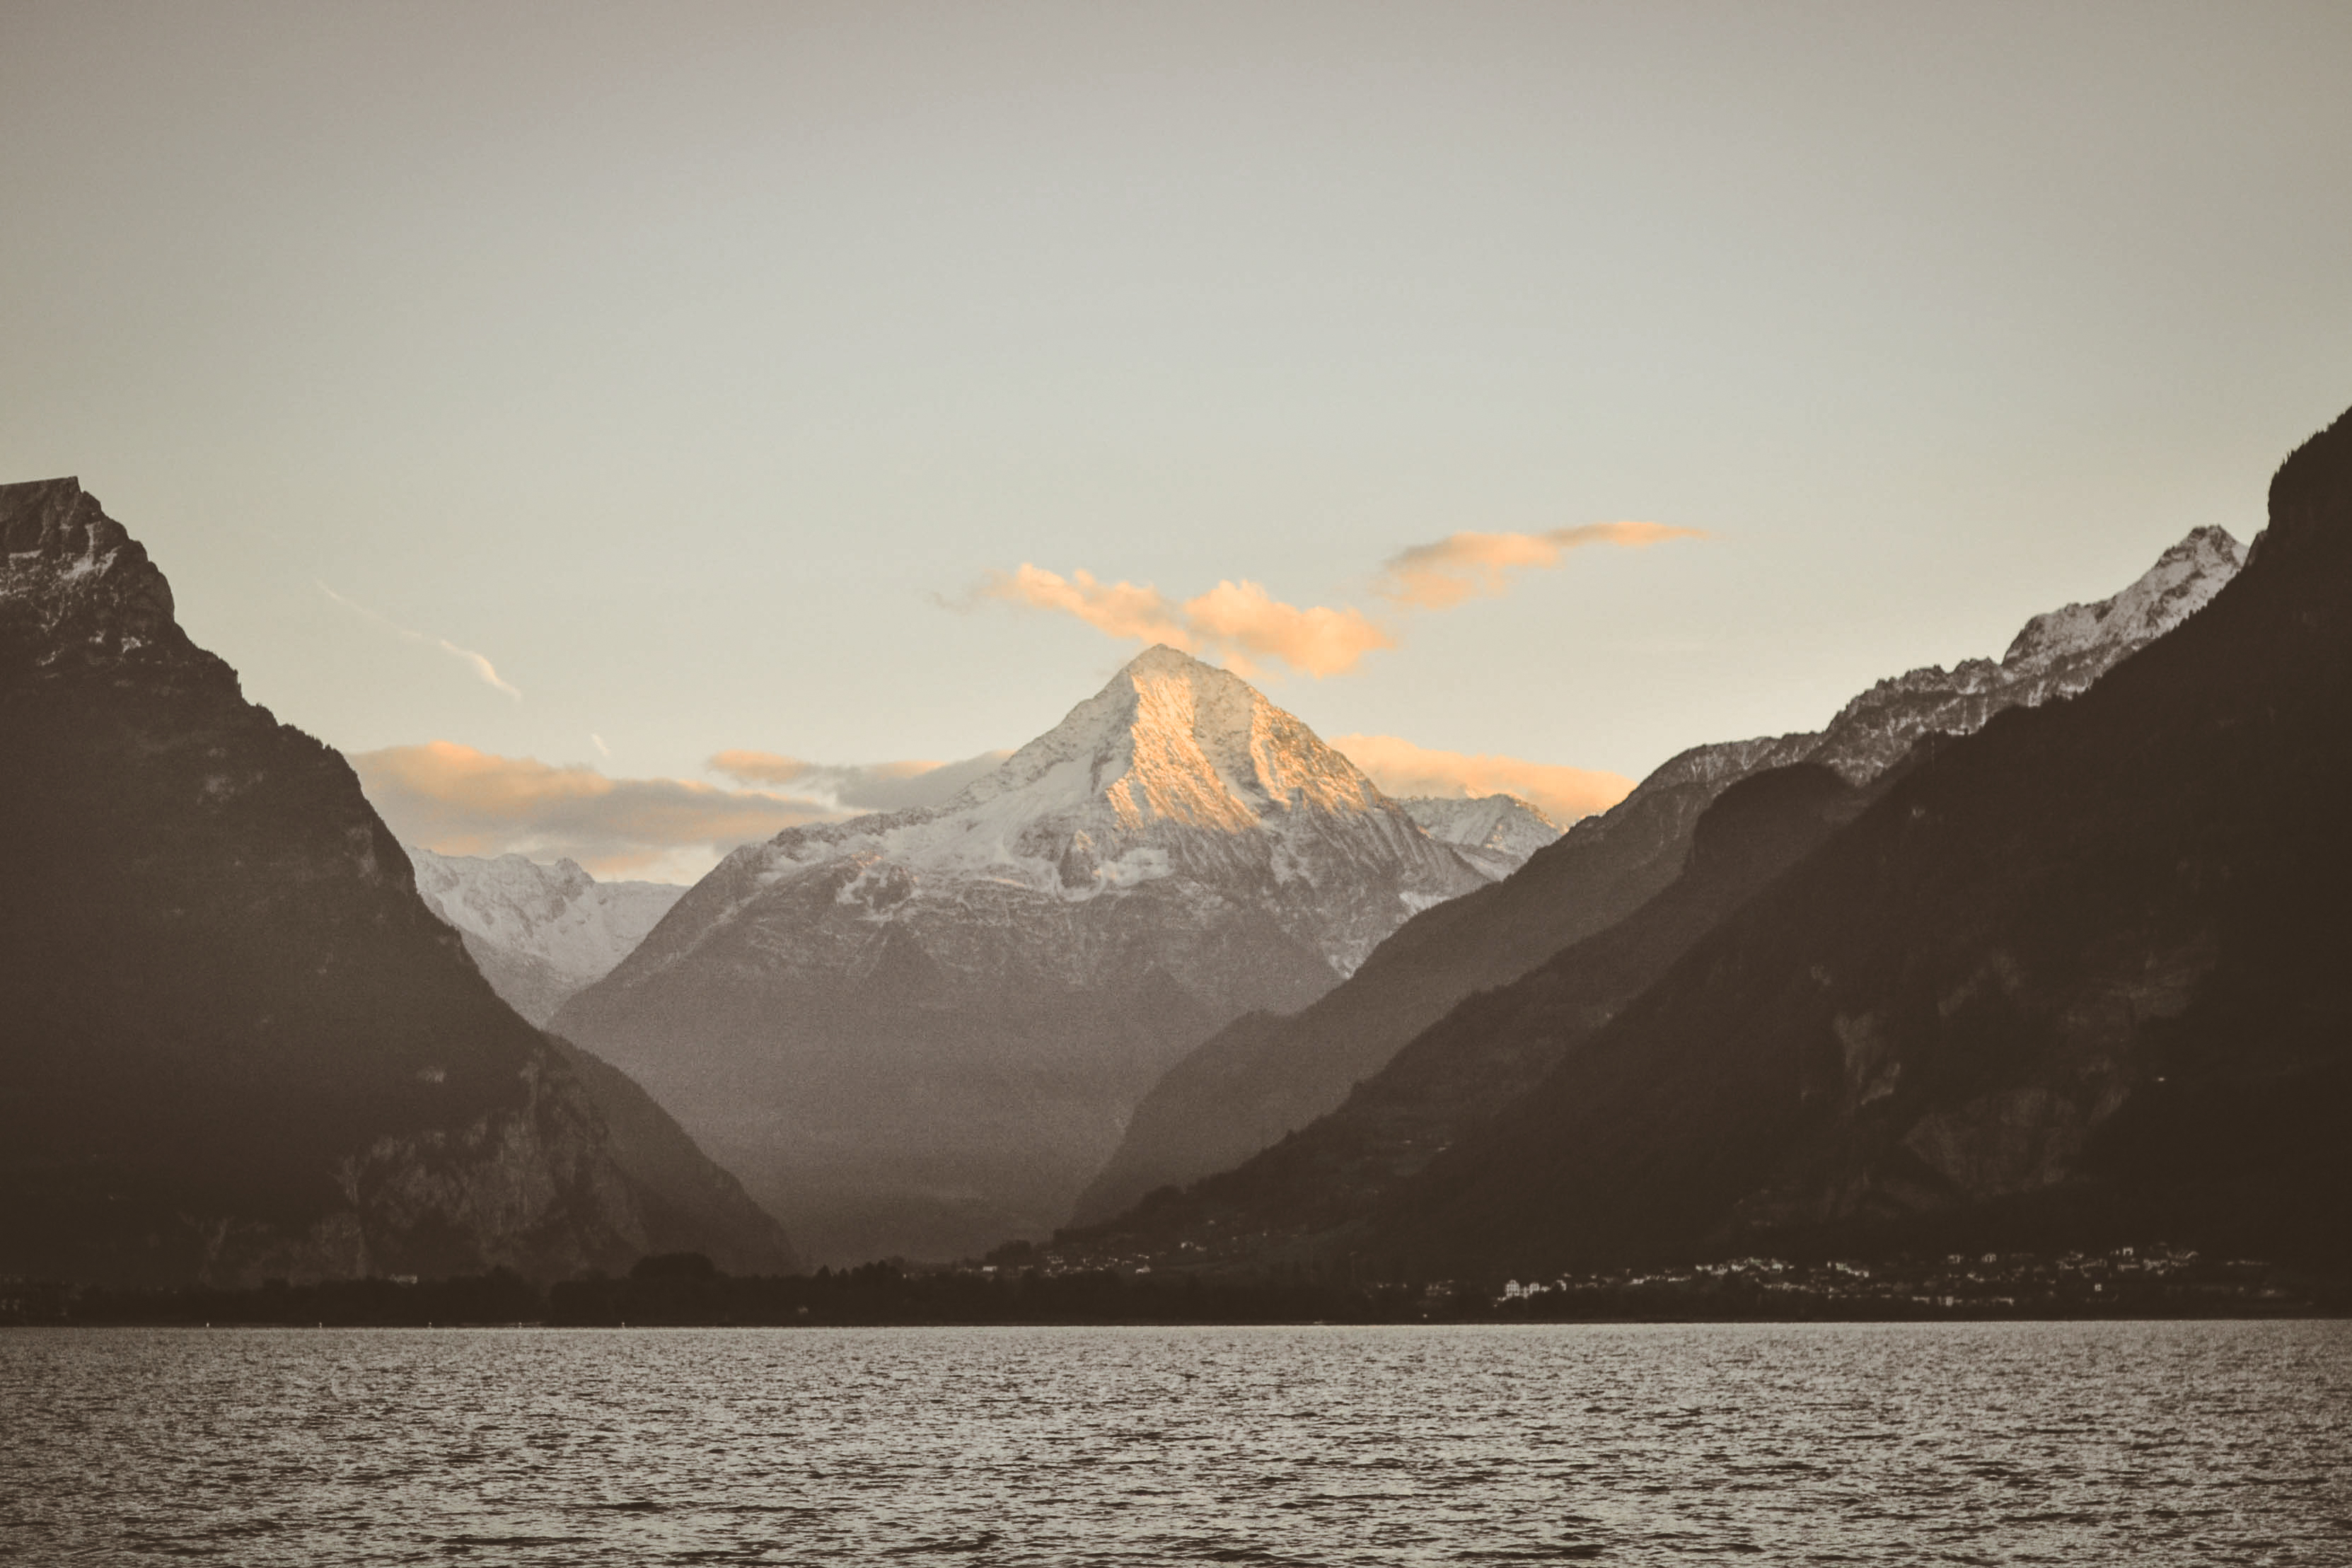
landscape, sea, rock, mountain, cloud, sunrise, sunset, morning, lake, dawn, mountain range, dusk, reflection, fjord, loch, landform, geographical feature, atmospheric phenomenon, mountainous landforms